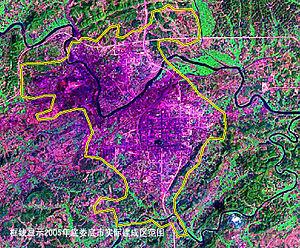
Loudi est une ville du centre de la province du Hunan en Chine. Elle comptait environ 237 000 habitants en 2002. On y parle le dialecte de Loudi du groupe des dialectes de Lou Shao du xiang.